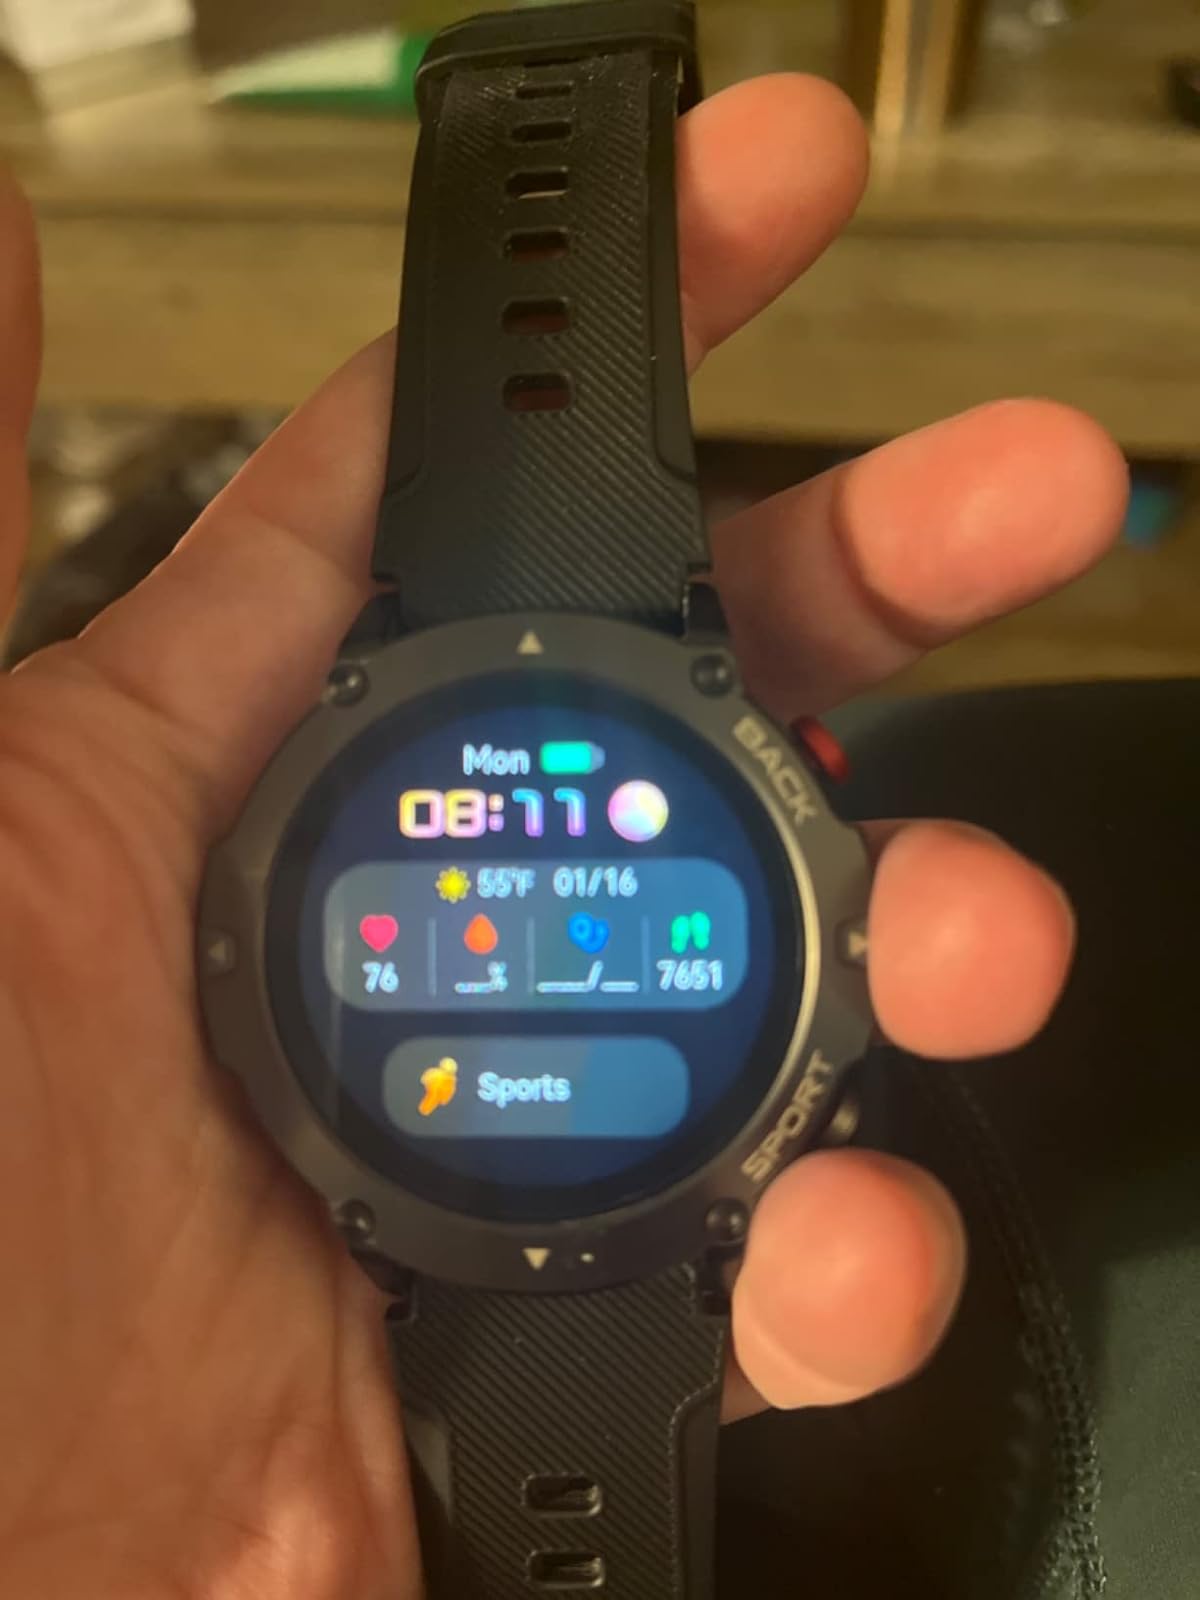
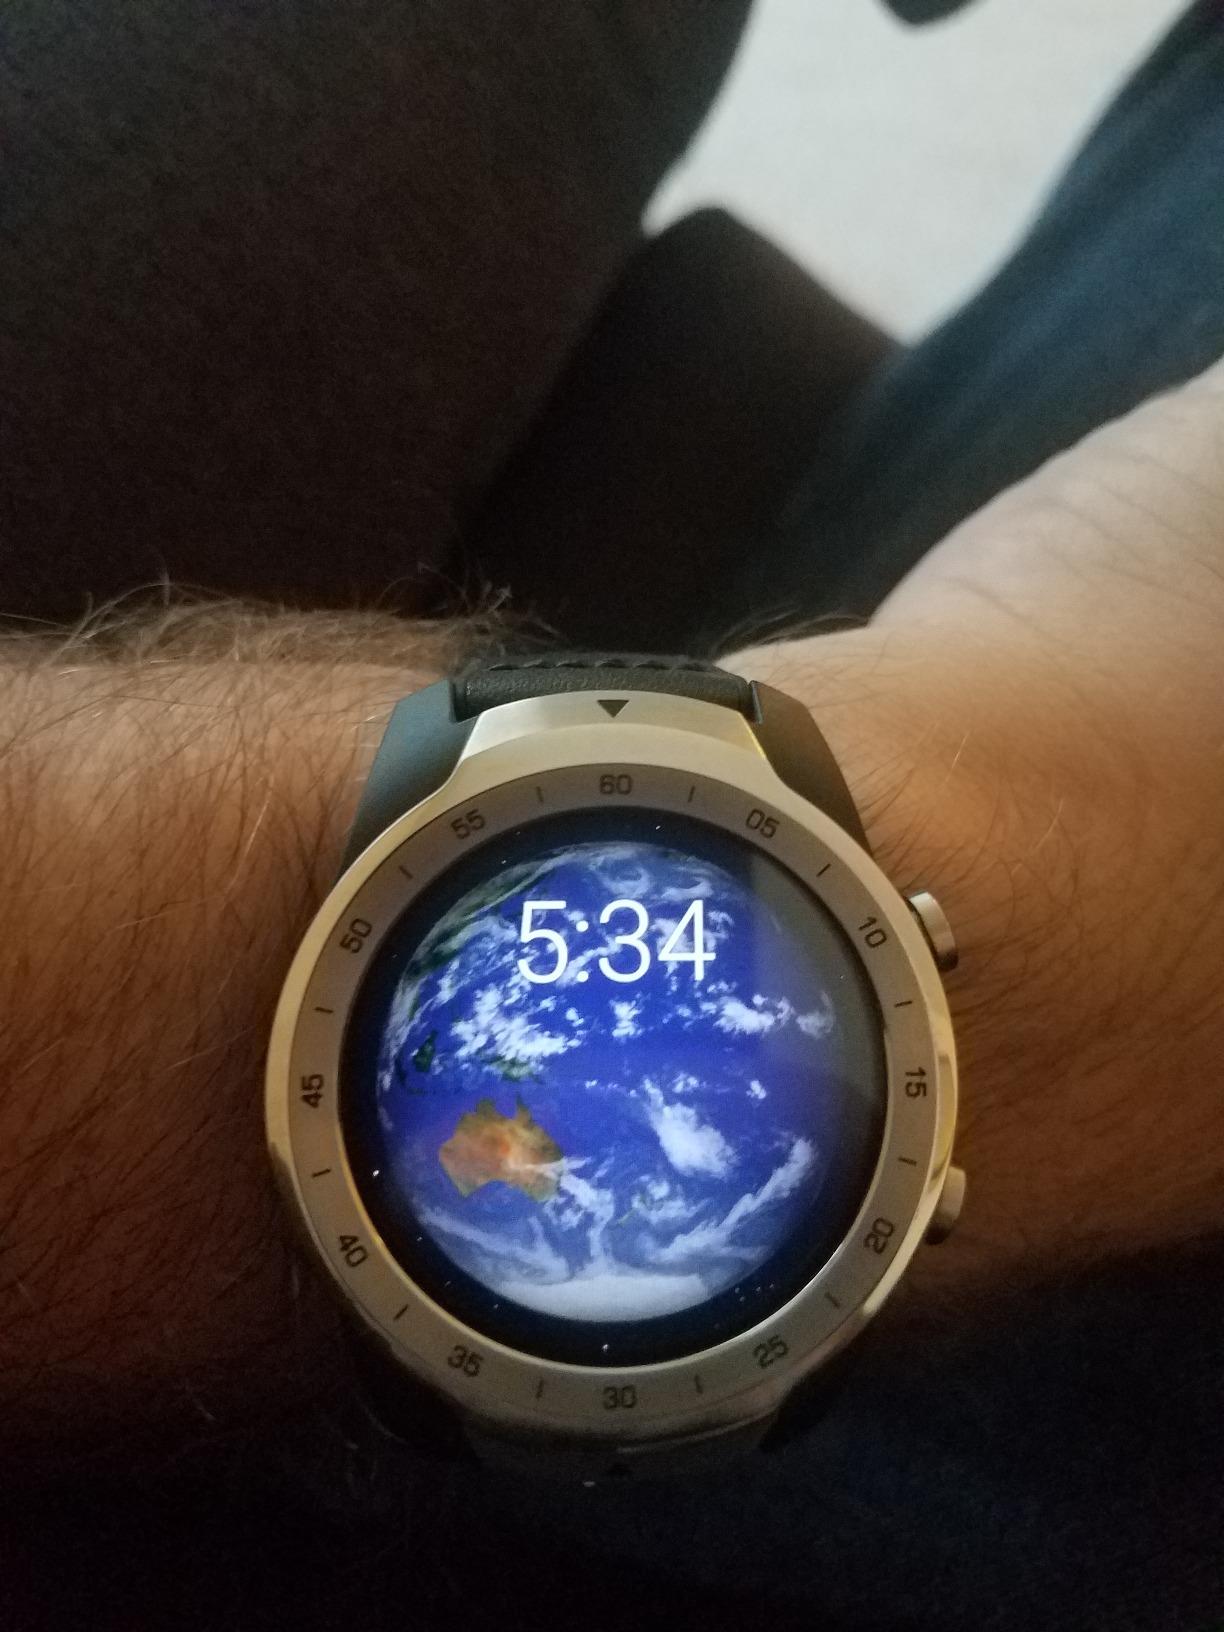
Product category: smartwatch
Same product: no